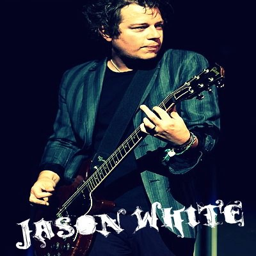
person white the guitarist of green day not many people know him cause he stands off to the side when in concert with green day